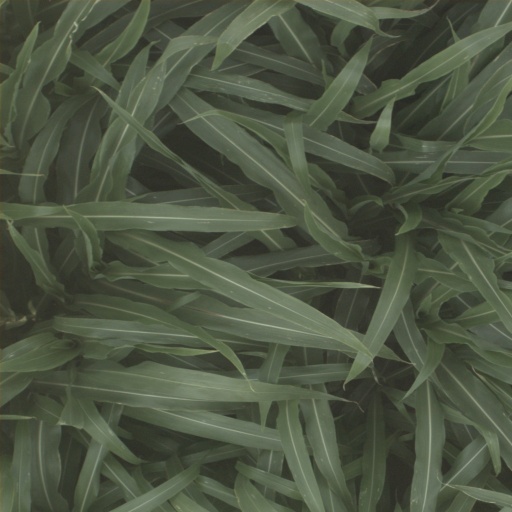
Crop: sorghum